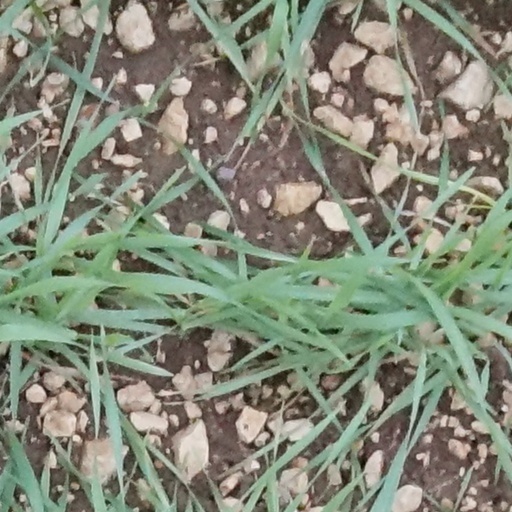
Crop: wheat